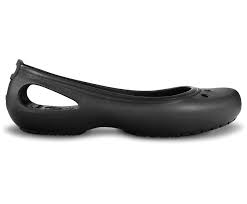
Label: Clog